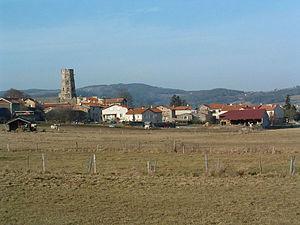
Photos de la Commune de Saint Germain Laprade
Saint-Germain-Laprade est une commune française située dans le département de la Haute-Loire en région Auvergne-Rhône-Alpes.